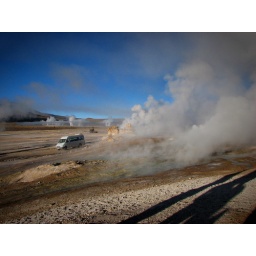
The beautiful geyser field and tour van at the Geysers del Tatio near San Pedro De Atacama, Chile.